Bédée

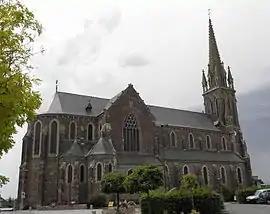
Saint-Pierre Saint-Louis church

Bédée (Gallo: "Bedésc") is a commune in the department of Ille-et-Vilaine in Brittany. It is located in the northwest of France and is labeled as a village étape since 2009.